Girneys

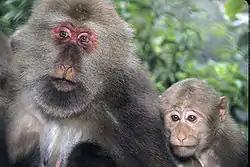
A female Tibetan macaque and her offspring

Girneys are soft vocalizations used by species of Old World monkeys to ease affiliative social interactions between unrelated members of the same species. The vocalizations are most commonly used by adult females around birthing season; the female will direct the call towards an unrelated mother and her offspring as an attempt to initiate friendly contact. However, mothers themselves will never direct girneys towards their own offspring as girneys do not increase affiliative interactions between relatives. Monkeys will also produce call when interacting with a dominant member of the same species, and when avoiding further conflict after becoming victim of an agonistic interaction. In all contexts, the vocalization is beneficial as it allows the signaler to inform potential aggressor that they are nonthreatening, thereby reducing the chance of attack and increasing fitness. Girneys are often accompanied by lip-smacking and a hesitant approach towards the dominant monkey. If the vocalization successfully reduces tension, it may be followed by allogrooming, alloparenting, and/or a rocking embrace.